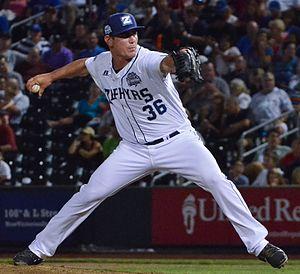
Nicholas James Wittgren est un lanceur de relève droitier des Marlins de Miami de la Ligue majeure de baseball.